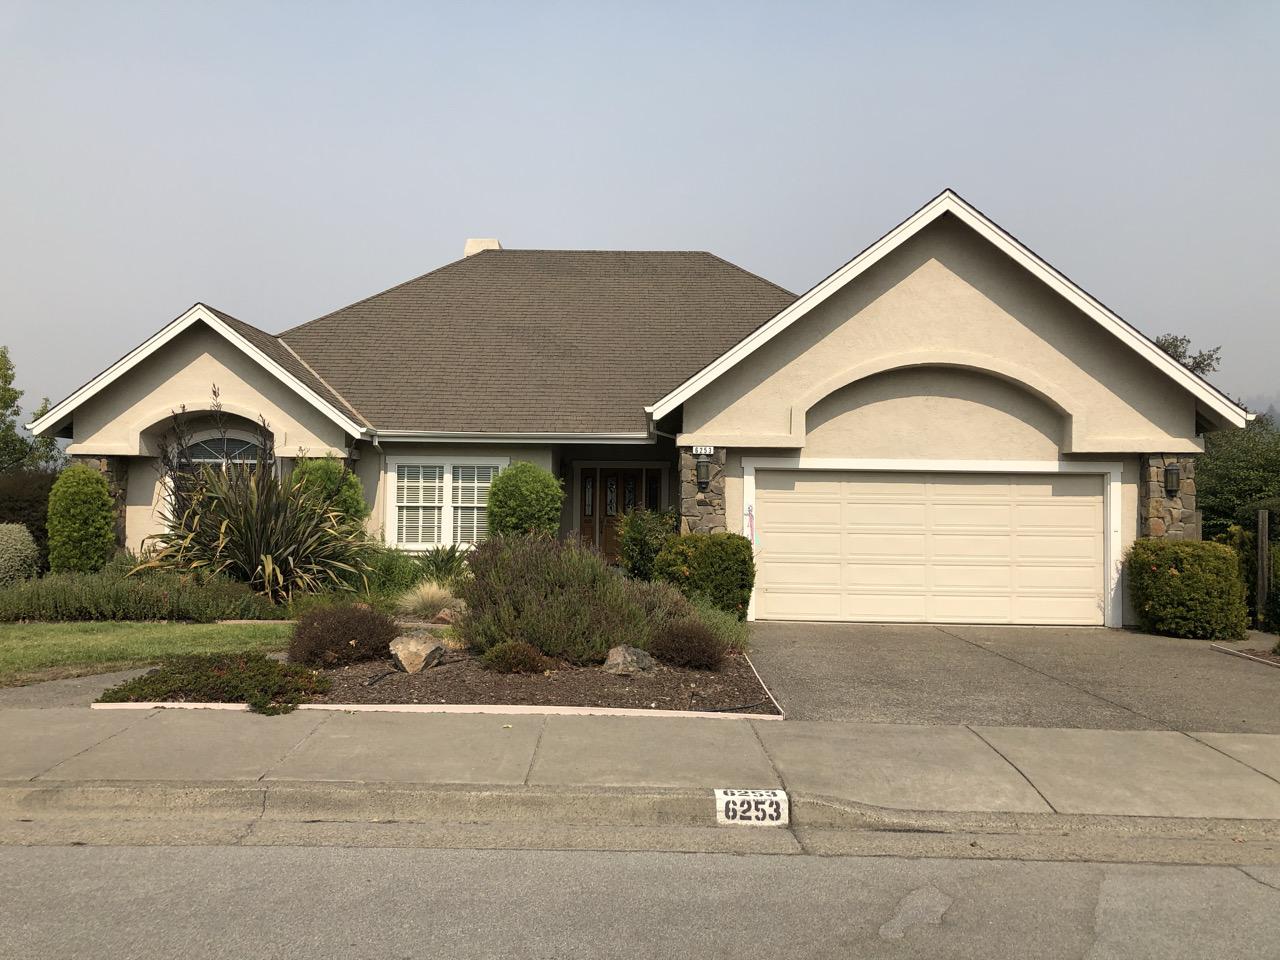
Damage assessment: no_damage